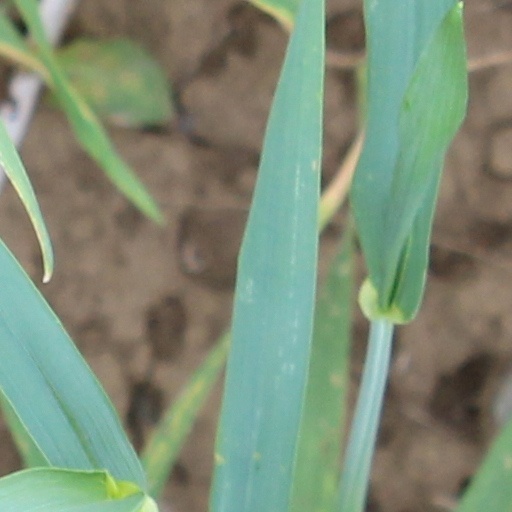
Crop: wheat